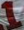
Number: 1